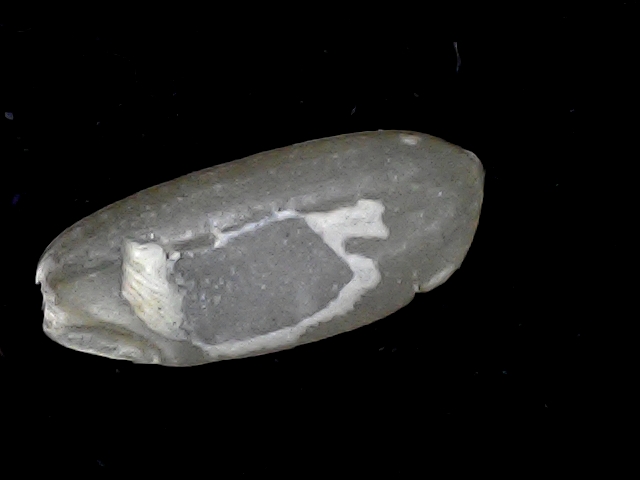
Rice variety: BD91